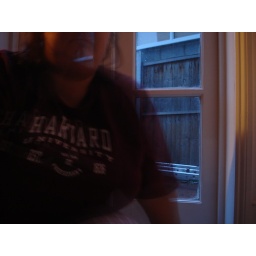
In the wee small hours of the morning... I like to feel ethereal by the kitchen door